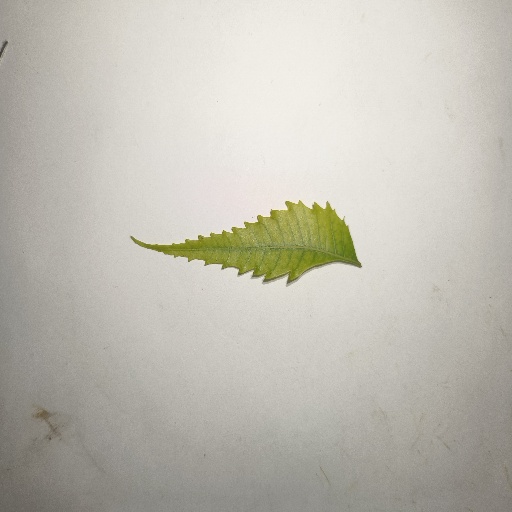
Species: Neem
Leaf condition: Yellow Leaf